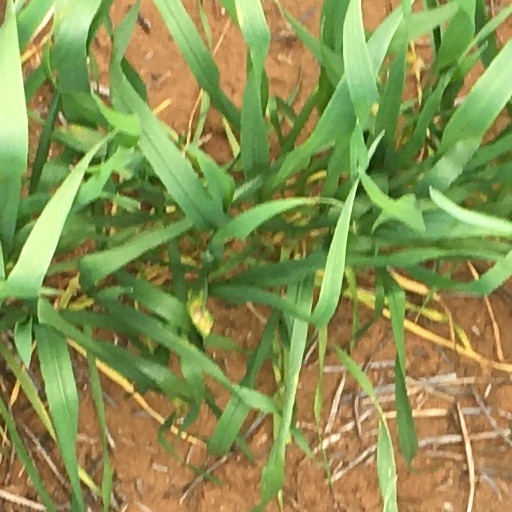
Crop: wheat